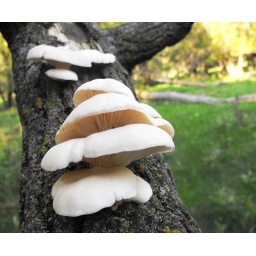
in the de-limbed trees of the cow pasture